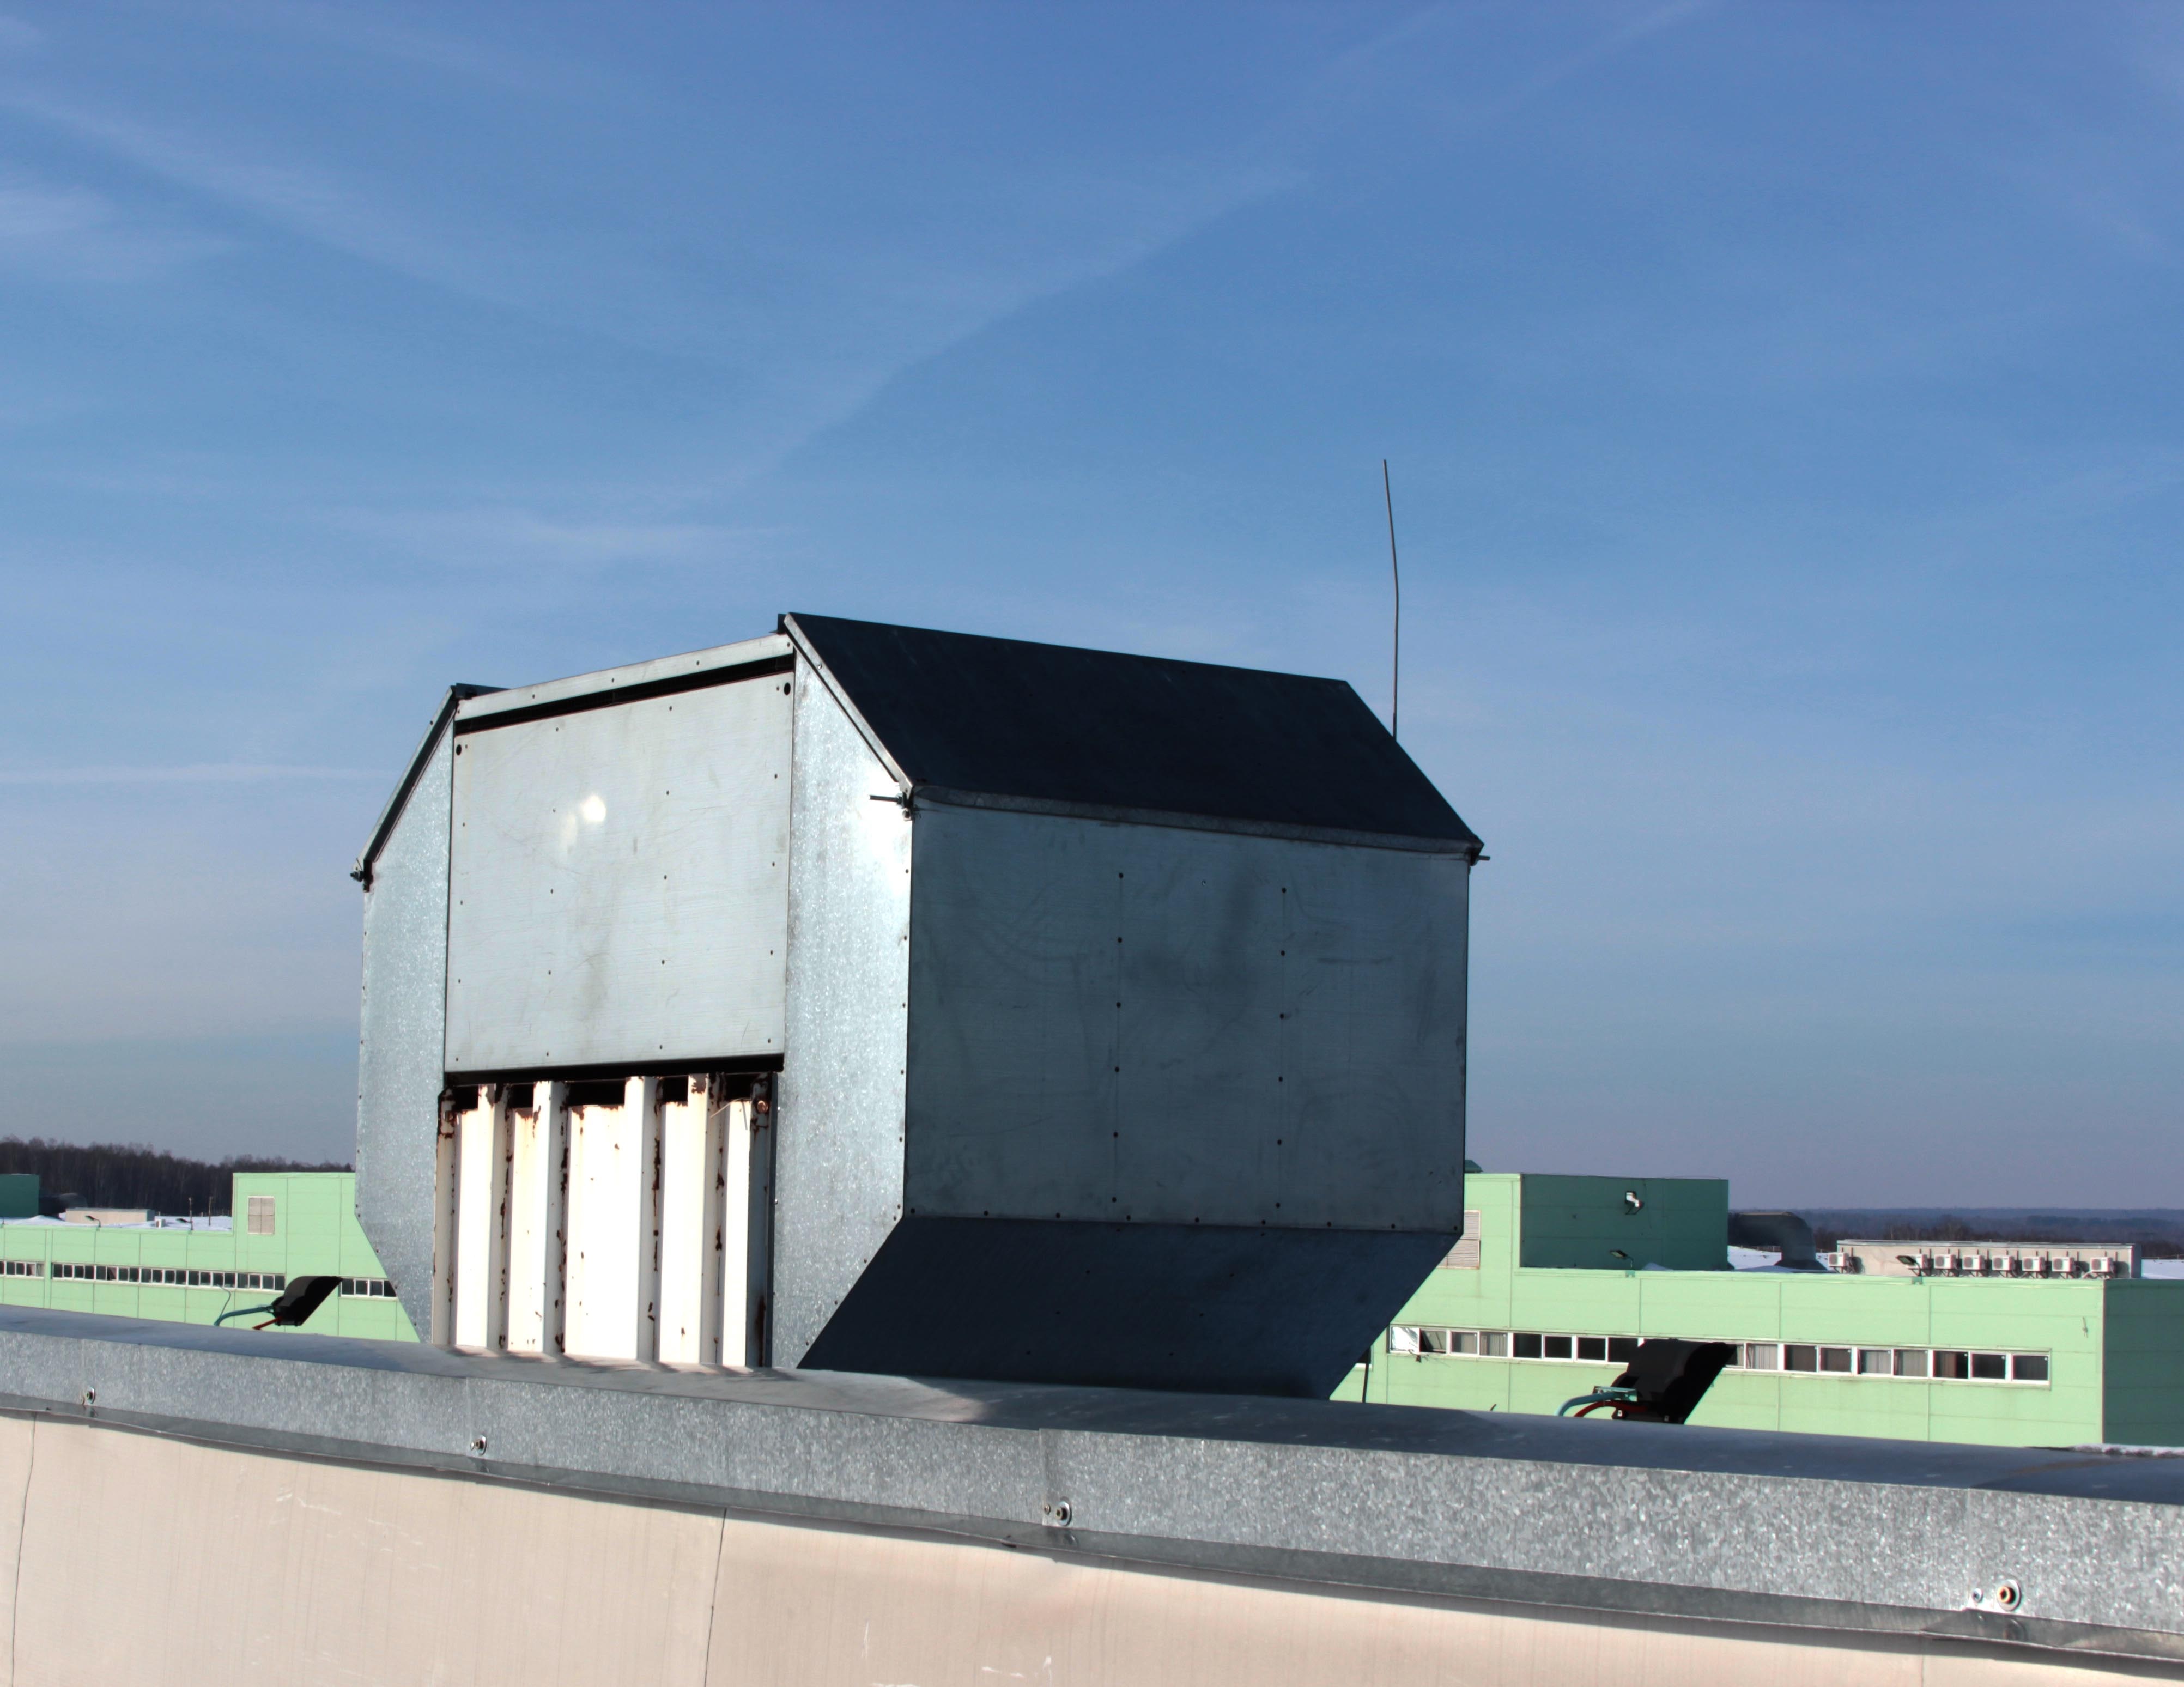
architecture, house, roof, building, facade, fan, ventilation, engineering networks